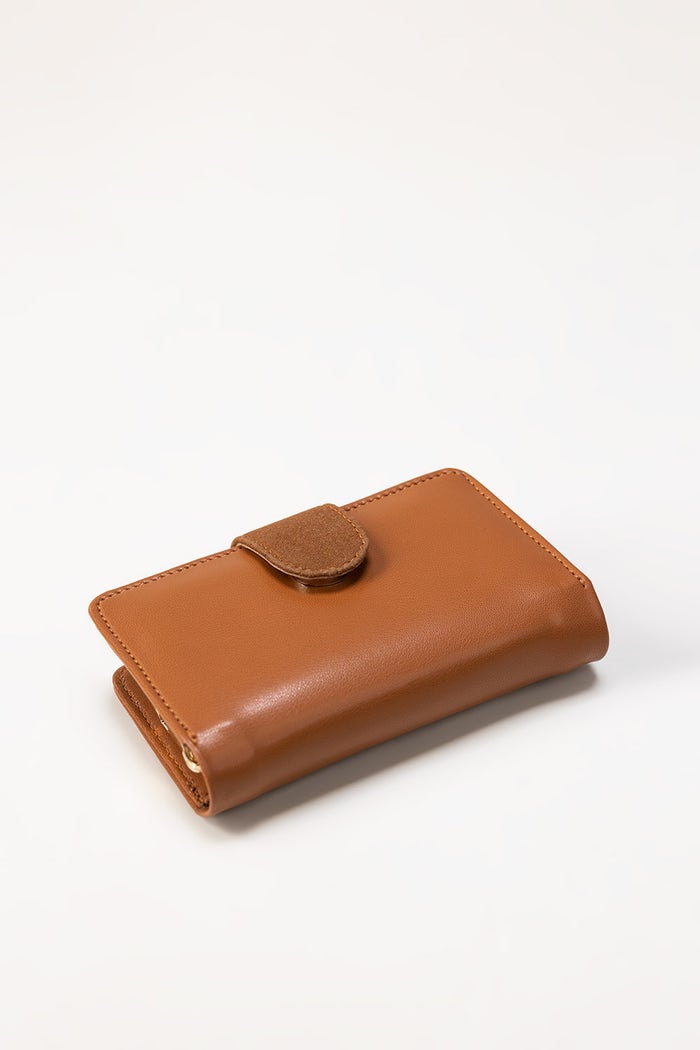
tan rfid leather wallet